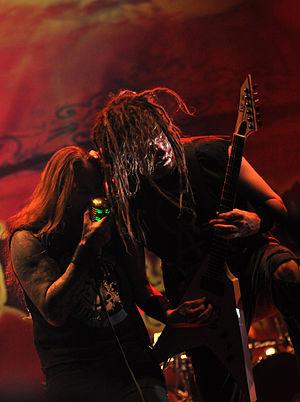
DevilDriver est un groupe de death metal américain, originaire de Santa Barbara en Californie. Le chanteur du groupe Dez Fafara s'est séparé du groupe Coal Chamber en 2003 et a formé un nouveau groupe, avec les guitaristes Evan Pitts, Jeff Kendrick, le batteur John Boecklin, et le bassiste John Miller sous le nom de Deathride. Mais à cause du copyright et étant donné que plusieurs groupes possédaient déjà ce nom-là, Deathride change de nom et opte pour DevilDriver, en référence aux cloches que les sorcières utilisaient pour chasser les démons.